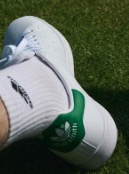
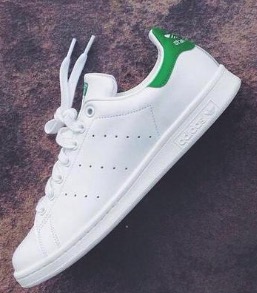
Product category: misc
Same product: yes